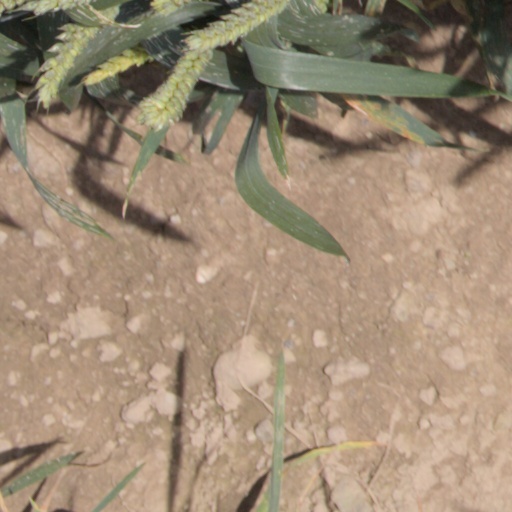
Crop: wheat